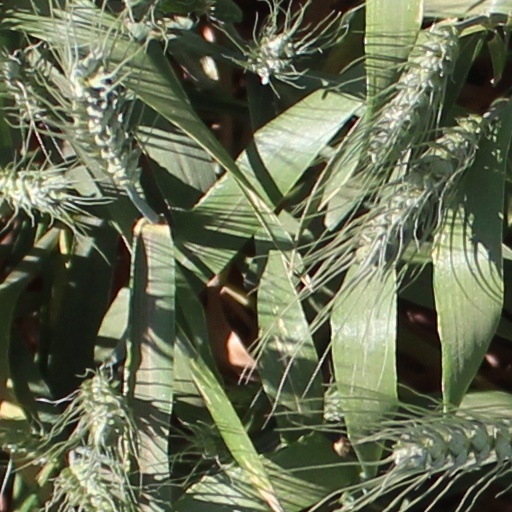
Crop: wheat